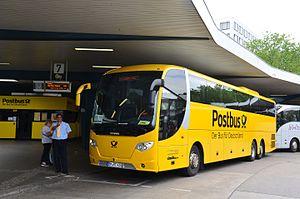
Les Lignes régulières d'autocar en Allemagne ont été libéralisées depuis le début de 2013 en grande partie. Jusqu'à la fin de 2012, les Lignes régulières d'autocar n'étaient pas ouvertes aux voyageurs à l'intérieur de l'Allemagne à quelques exceptions près. La législation a changé avec la nouvelle approche liée à la fin de la subvention par les lands du transport ferroviaire régional, cf la loi §42a relative au transport des voyageurs.